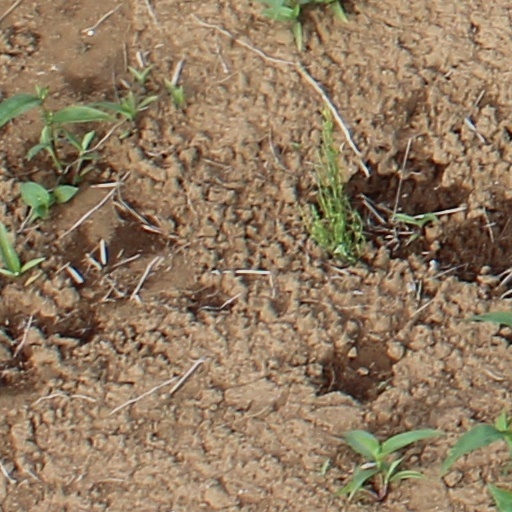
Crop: wheat